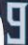
Number: 9